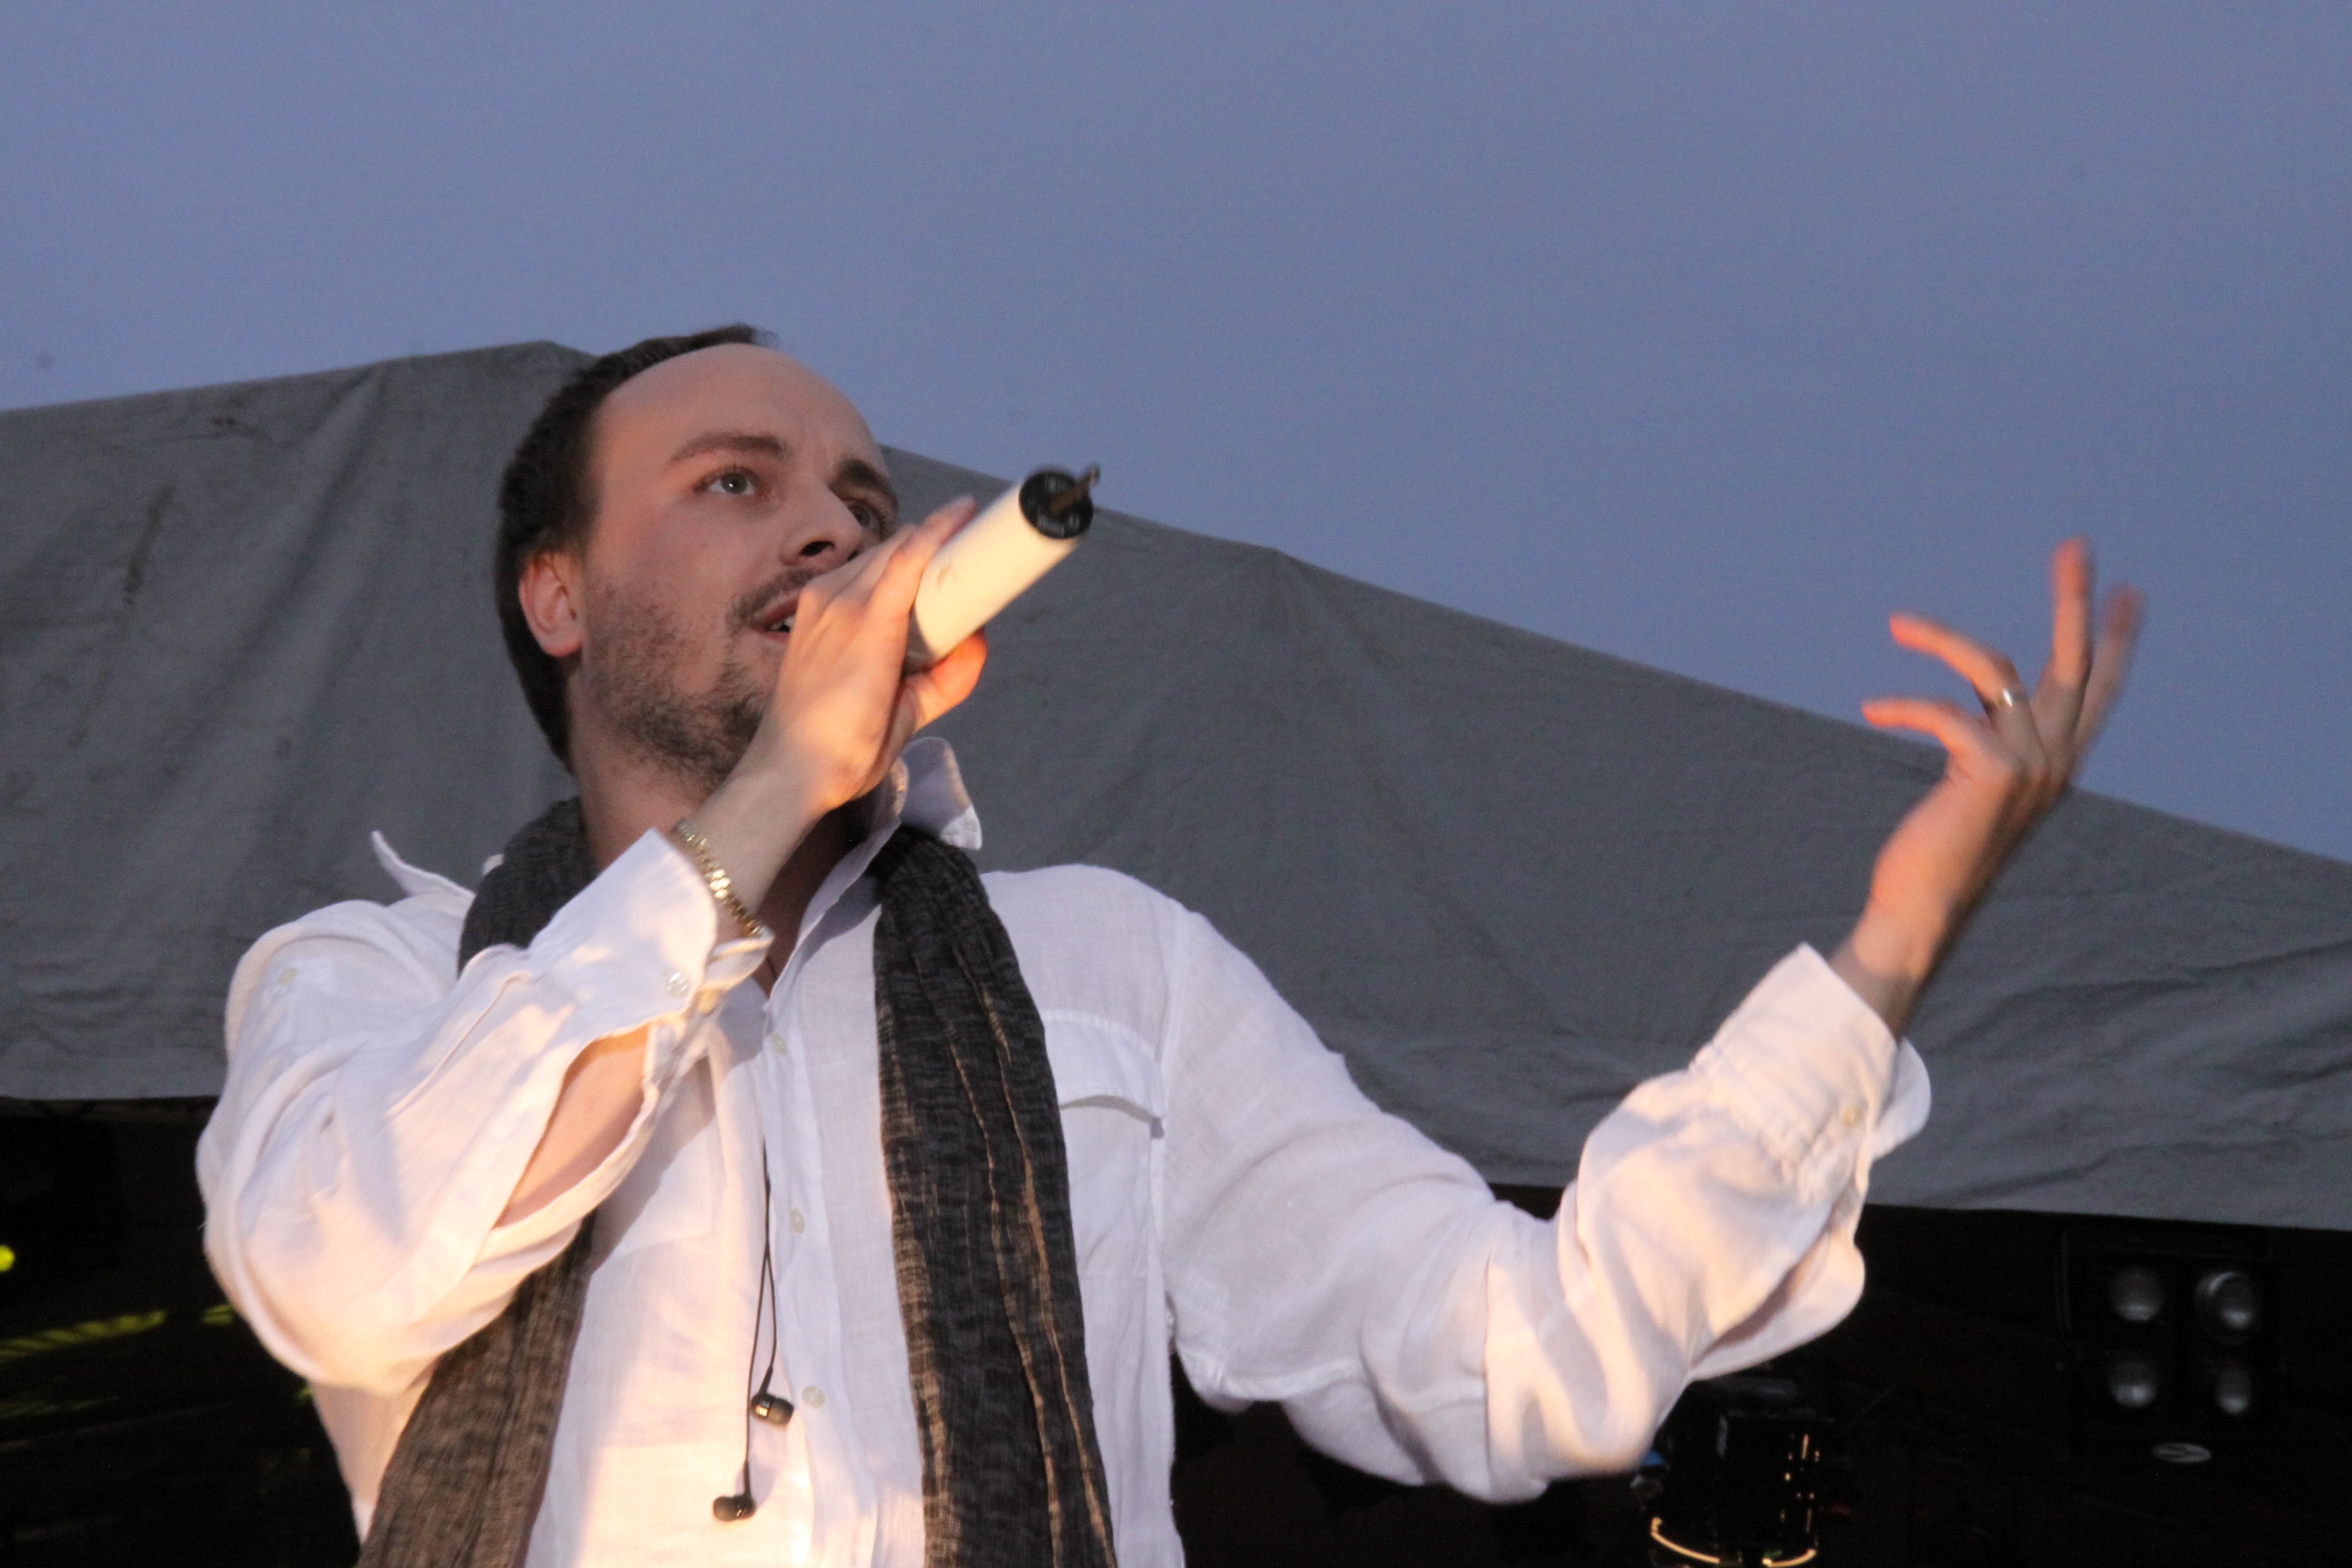
man, music, concert, singer, live, show, musician, sing, stage, tour, performance, singing, speech, guitarist, song, mood, representation, staging, open air theatre, tommy fresh, buehenbeleuchtung